The Lost Generation (book)

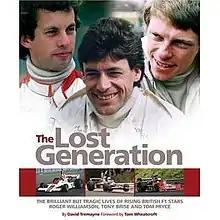
Original front cover. Pictured from left to right are: Tony Brise, Tom Pryce & Roger Williamson.

The Lost Generation: The Brilliant but Tragic Lives of Rising British F1 Stars Roger Williamson, Tony Brise and Tom Pryce is a book written by David Tremayne. The book is biography of three British Formula One drivers: Tony Brise, Tom Pryce and Roger Williamson, who all died after a short period in Formula One.